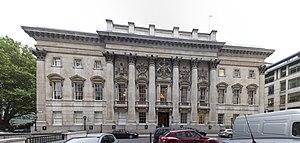
Goldsmiths' Hall est un bâtiment classé Monument de Grade I situé dans la City de Londres. Il a servi comme bureau et siège de la guilde des orfèvres de Londres, la Worshipful Company of Goldsmiths, l'une des compagnies de la City de Londres.
La Cité de Londres, appelée couramment « la City » ou « Square Mile », est une cité et un comté à l'intérieur du Grand Londres ; elle est à la fois le cœur historique et le centre géographique de la ville de Londres. Située sur la rive gauche de la Tamise, elle englobe le périmètre du mur de Londres, enceinte de la cité romaine de Londinium. Si elle constitue la plus petite des circonscriptions administratives du Grand Londres, elle se distingue toutefois des 32 autres boroughs londoniens par son statut sui generis qui lui confère à la fois le titre de « Cité » et celui de comté cérémoniel, dont le mode d'administration est unique en Angleterre. Elle compte 9 401 habitants selon les estimations de 2016.